Ciani Uribel

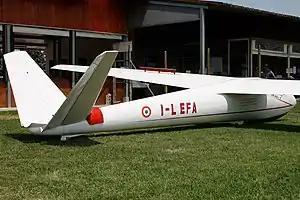
Ciani EC 39/59 Uribel C on static display at the Historical Aircraft Group FlyParty 2012

The Ciani EC 59/39 Uribel is a single seat sailplane designed and built in Italy in the late 1950s. It was one of the first to use a new type of laminar flow airfoil, optimised for both high and low speed flight. One example finished fourth in the 1963 World Gliding Championships.